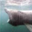
Label: shark